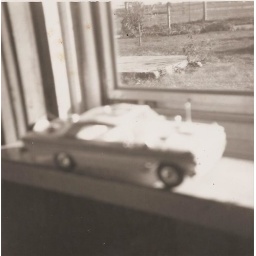
Toy car in the window, house on Acre in Greens Fork